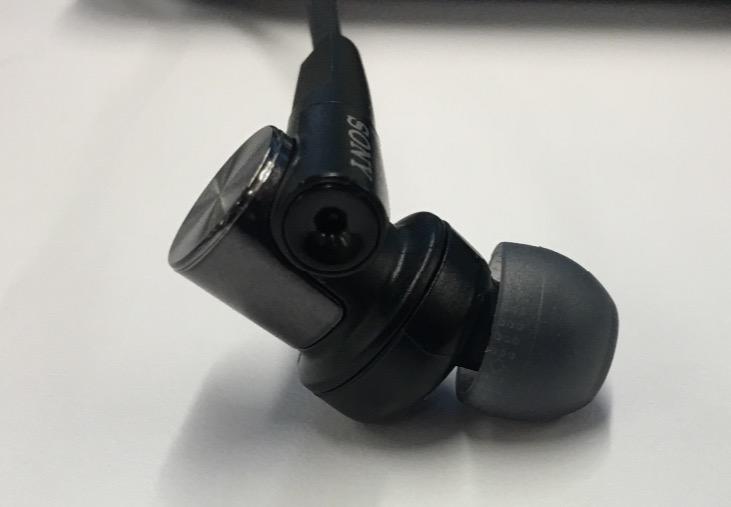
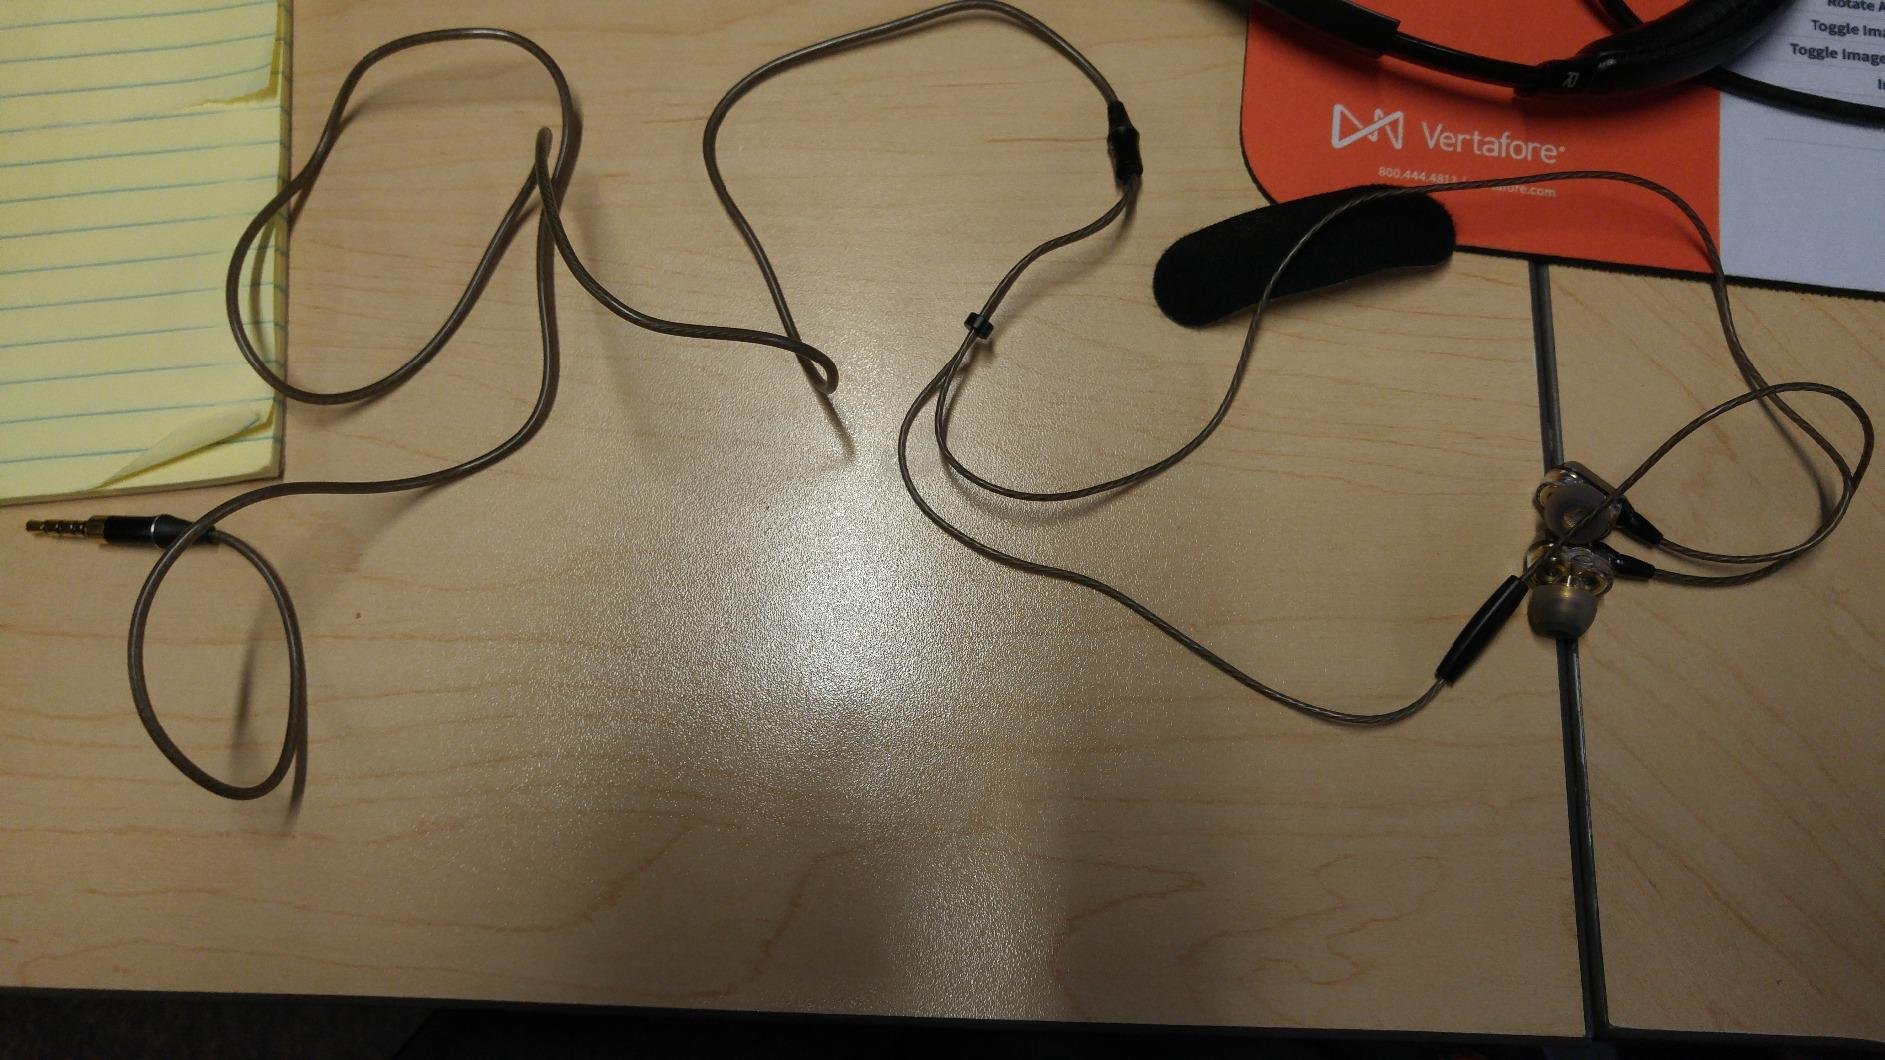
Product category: headphones
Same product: no